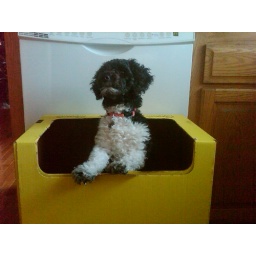
Belle in a yellow box we found from aldi's. She was begging for a treat too